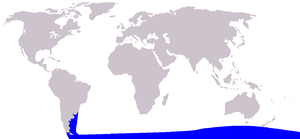
Hvalarter / Undergruppe Odontoceti: tandhvaler / Familie Phocoenidae: Marsvin
Dette er en liste over hvalarter. Disse arter samles traditionelt i ordenen hvaler, men palæontologiske og molekylærgenetiske resultater fra de senere år understøtter entydigt at hvalerne er en undergruppe af de parrettåede hovdyr. Listen indeholder mere end 80 nulevende arter, inklusiv flere nyligt beskrevne, og inddelt i de to undergrupper tandhvaler og bardehvaler. Den kinesiste floddelfin er også medtaget, selv om den formentlig er uddød mellem 2005 og 2010.